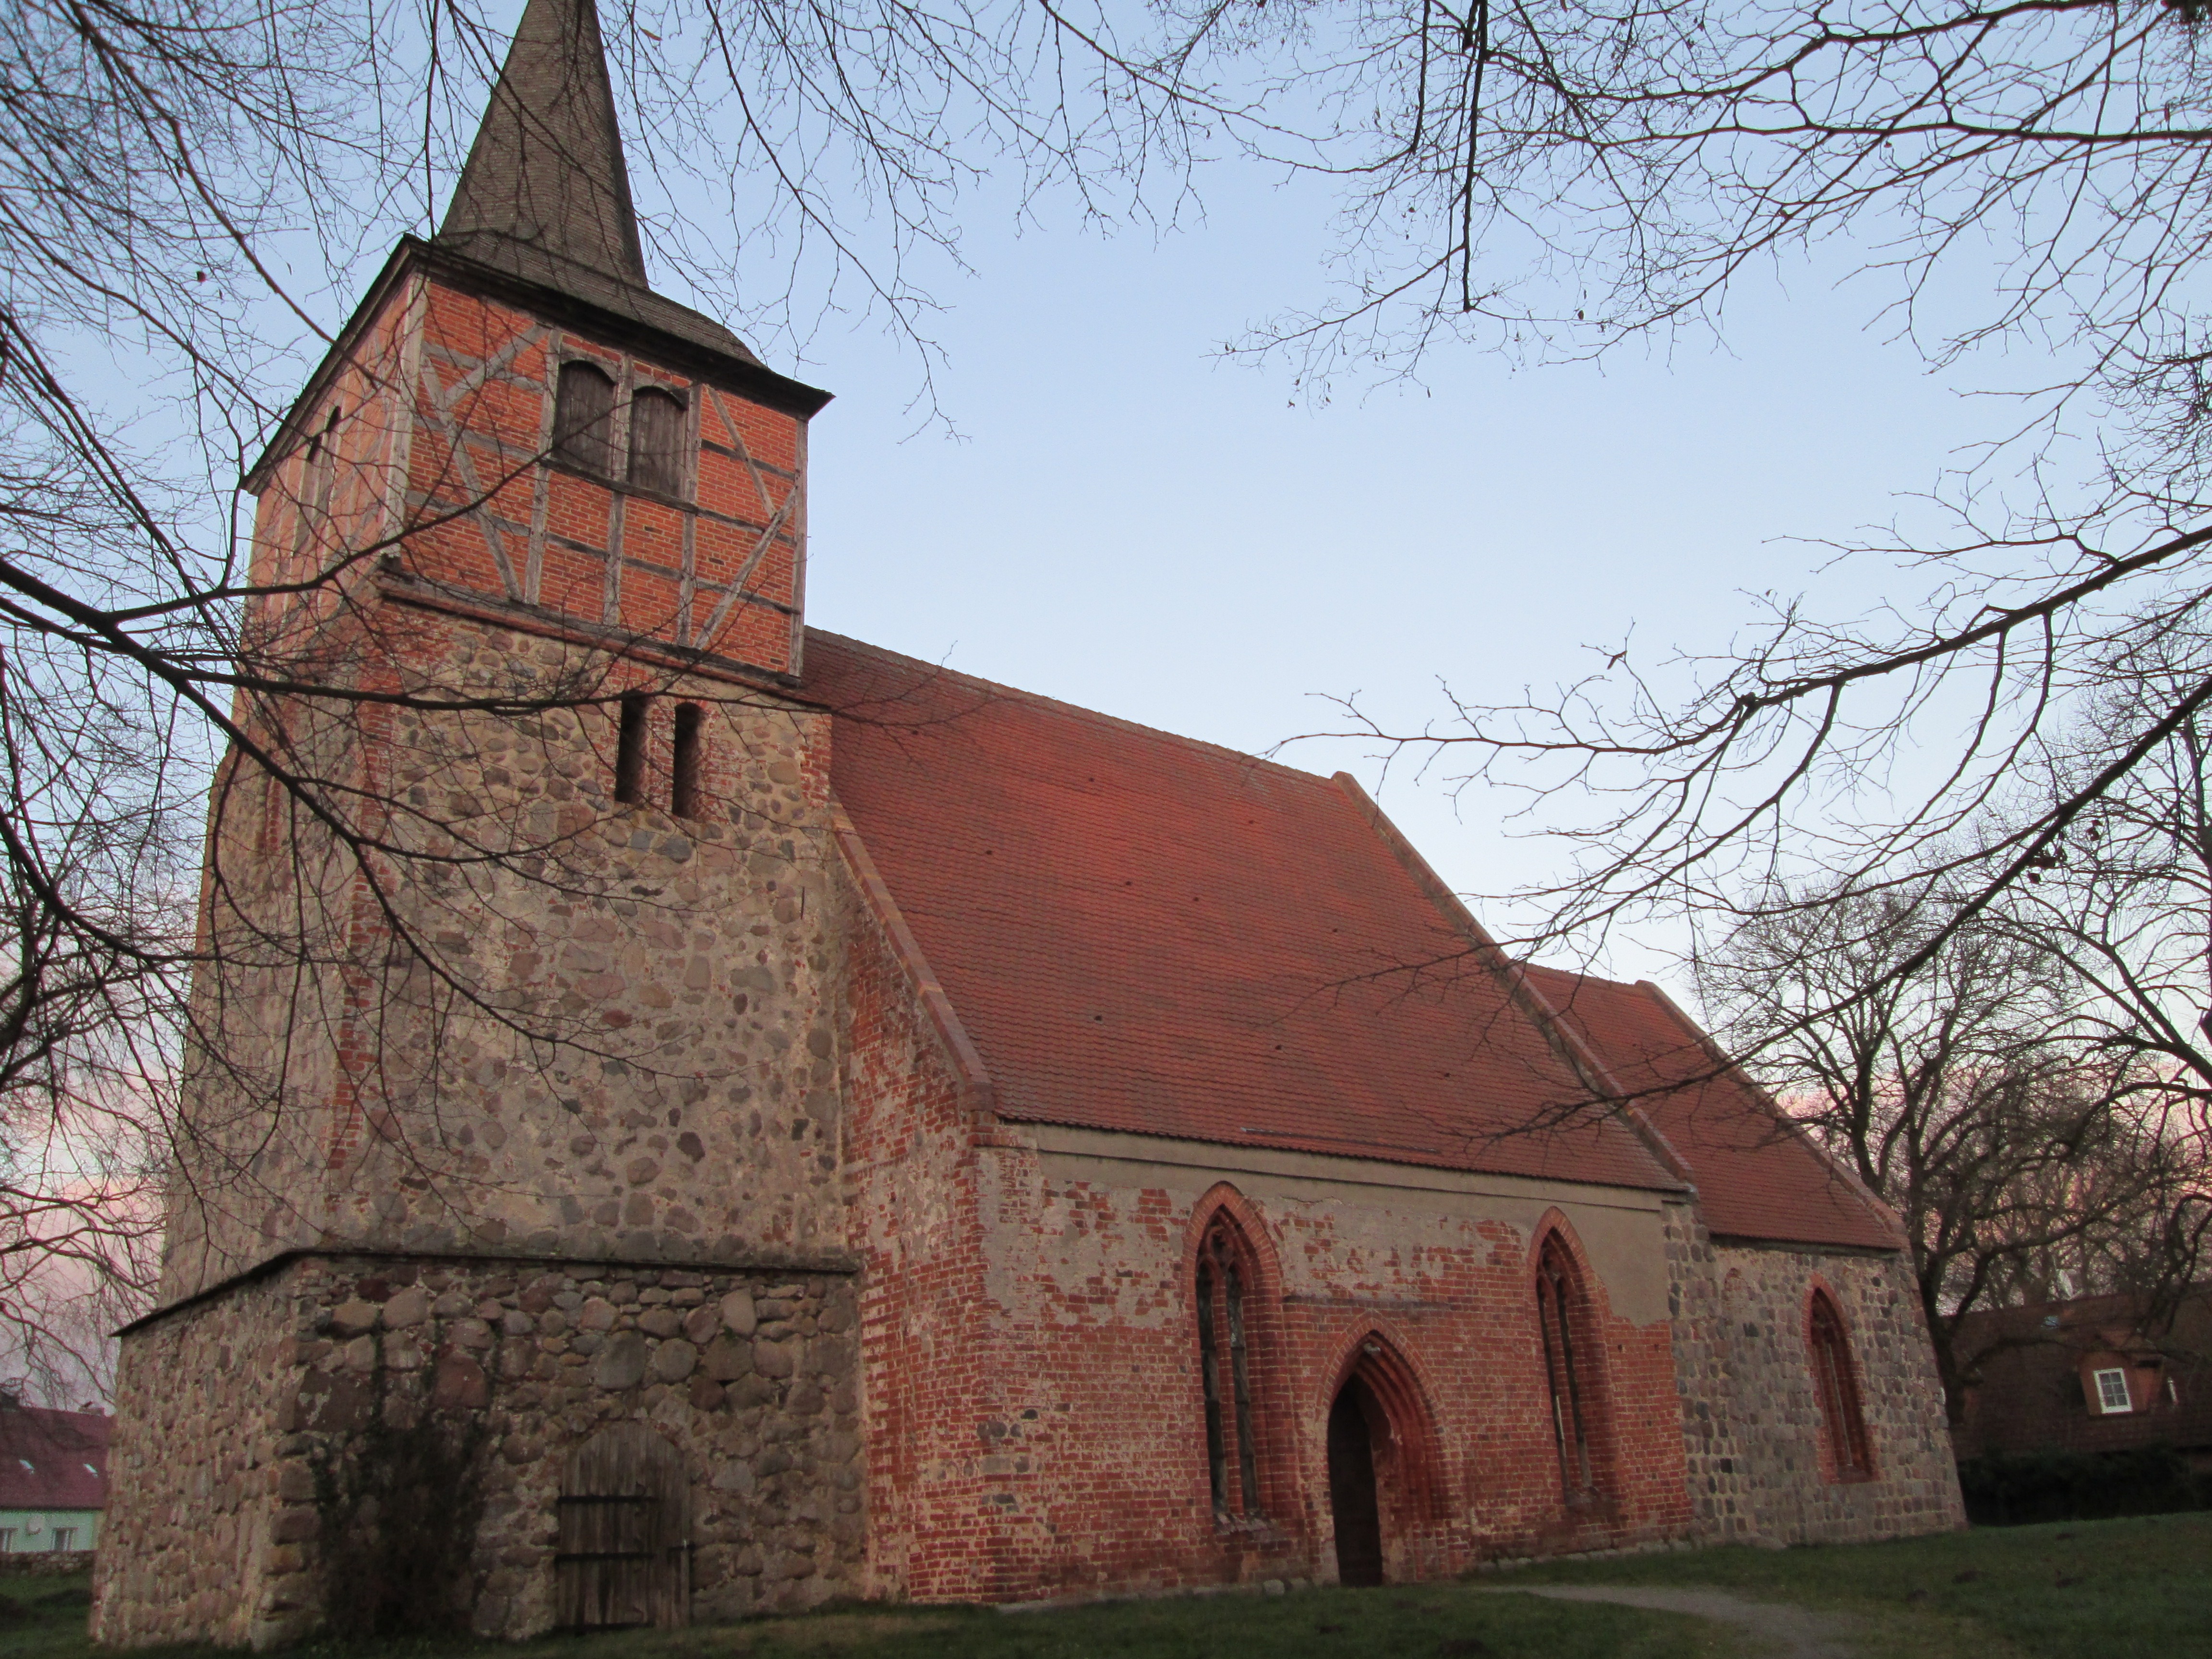
house, building, church, chapel, place of worship, monastery, middle ages, rural area